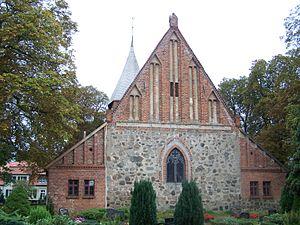
Dersekow est une commune d'Allemagne située dans l'arrondissement de Poméranie-Occidentale-Greifswald du Land de Mecklembourg-Poméranie occidentale.